Minna

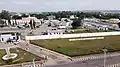
Minna, Niger State Government House

Archaeological evidence suggests settlement in the area dates back to about 47,000–37,000 years ago. Muslim culture filtered into Minna by way of the ancient Saharan trade routes much later, and the city contains many mosques including Minna Central Mosque and Muslim organizations like the Islamic Education Trust, Minna, Muslim Students' Society of Nigeria - Minna Area Council (MSSN-MNAC), Da'watu-Ilallahi-Wa-Rasulihi Association (DAWRA), etc. Sharia law is practised. Christianity is the second most practised religion in the city. Popular churches include the Faith Church, Grace Baptist Church, Nupe Kalvari Churches, Anglican Churches, ECWA churches, Baptist churches, Victory Christian Church, the Apostolic Church and many others.